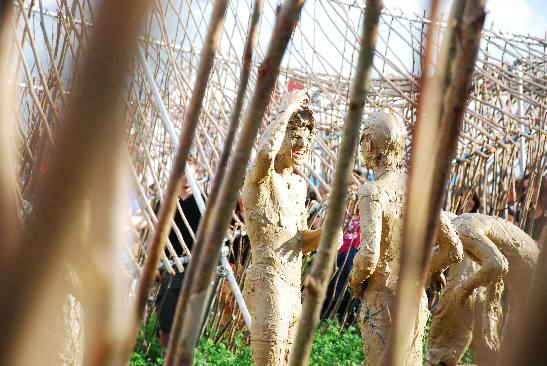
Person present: Yes